Brahma Kund

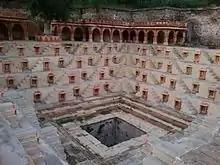
Brahmkund

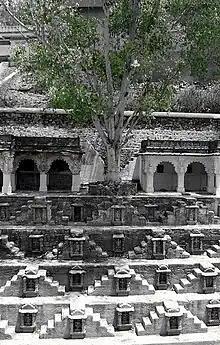
Brahma Kund

Brahma Kund is a stepped temple tank in Sihor town of Bhavnagar district, Gujarat, India. It is located near the southern wall of the old town. It believed that it was constructed by Jayasimha Siddharaja.